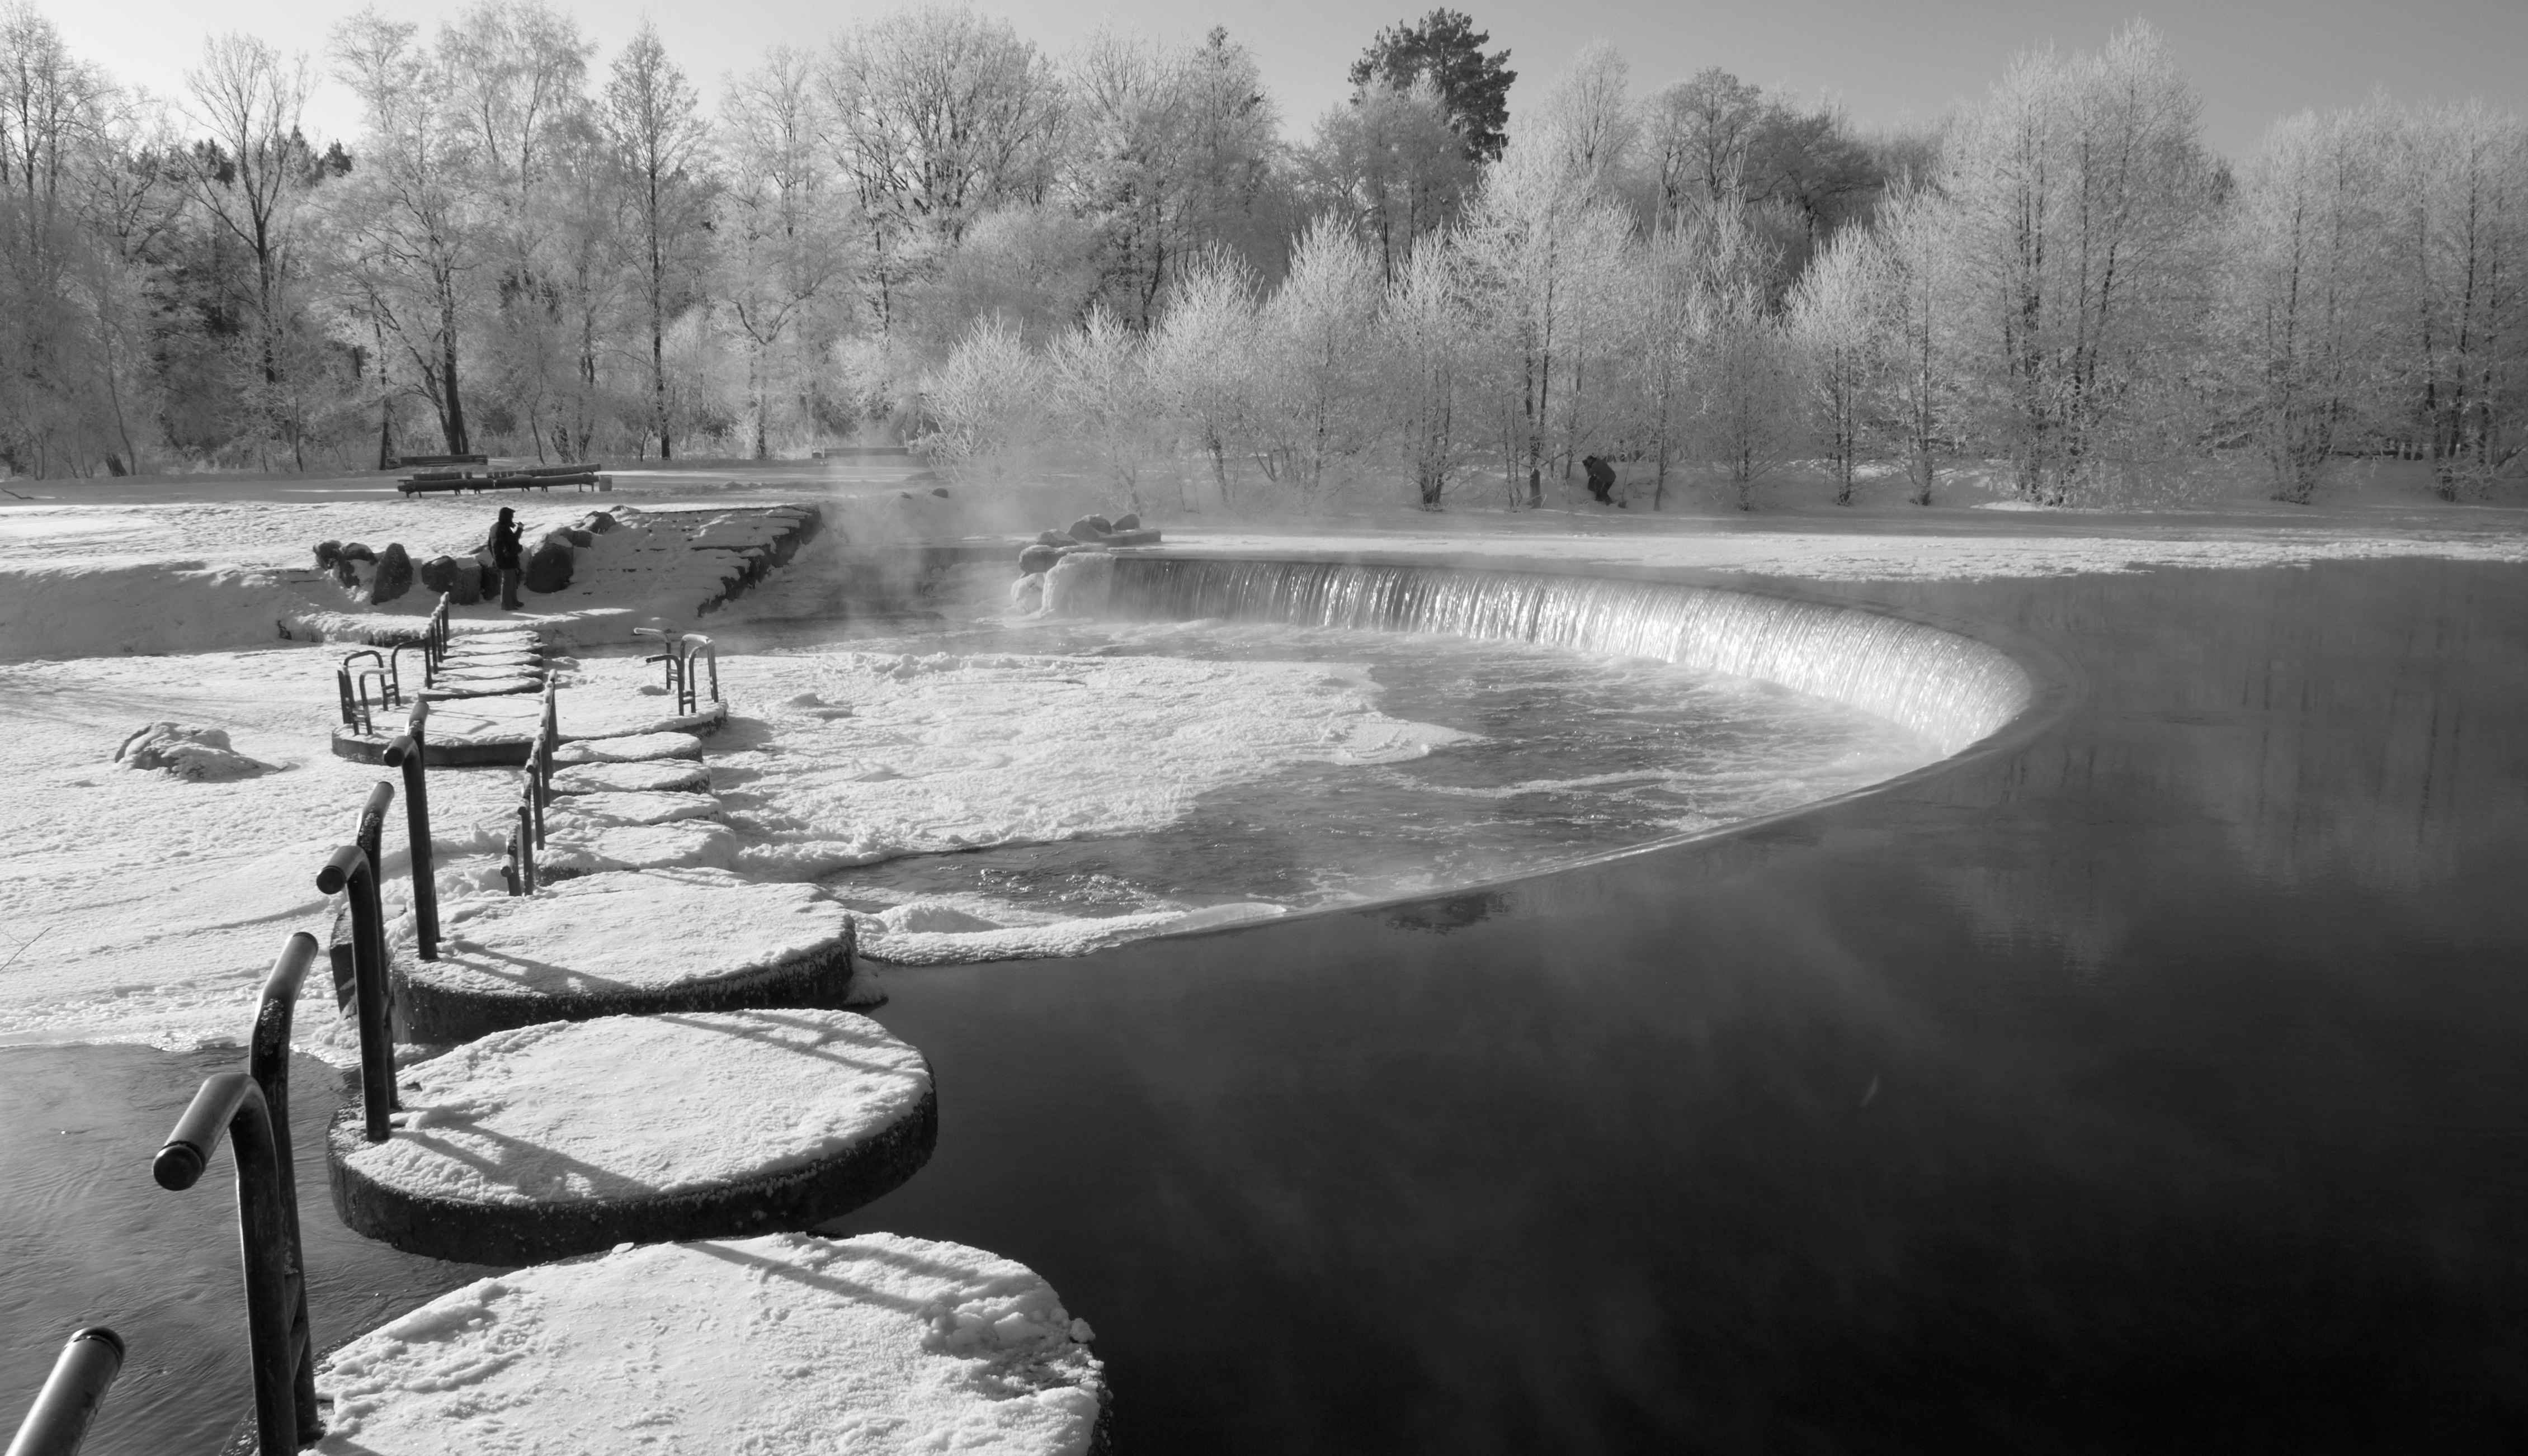
water, nature, snow, winter, black and white, frost, river, pond, reflection, weather, monochrome, waterway, bw, belarus, monochrome photography